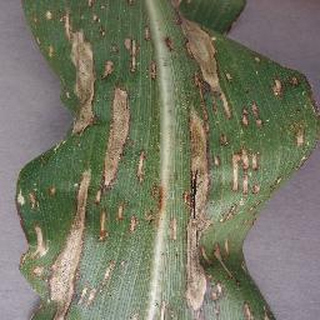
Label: corn_northern_leaf_blight